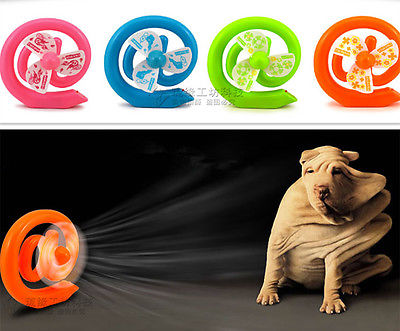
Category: fan